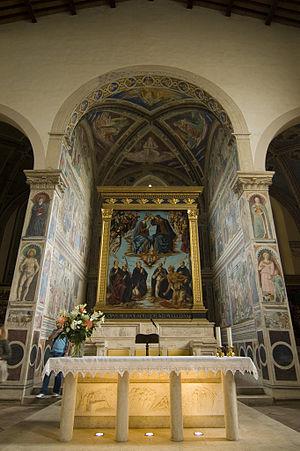
L'église Sant'Agostino de San Gimignano est le seconde plus grande église de cette ville toscane après la collégiale.